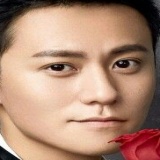
diễn viên Tần Tuấn Kiệt